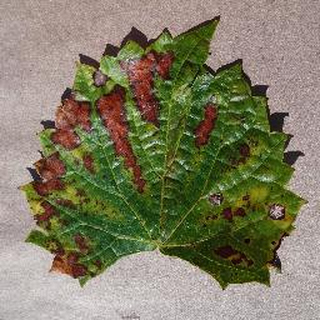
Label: grape_esca_black_measles